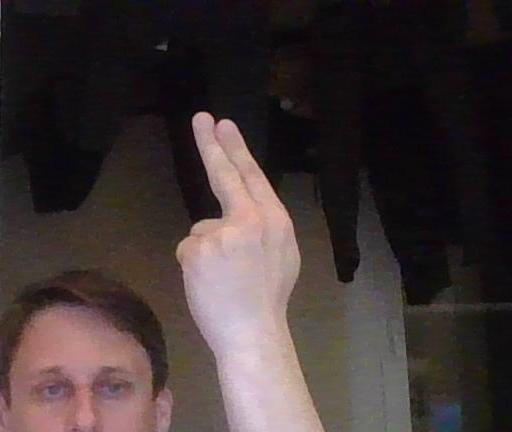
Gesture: two_up_inverted